Simler Hall

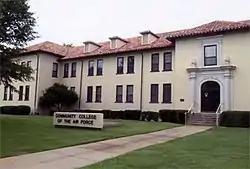

Simler Hall (also known as Building 836) is the oldest building on Maxwell Air Force Base in Montgomery, Alabama. Built in 1927, it now serves as the headquarters for the Holm Center. It is named for General George B. Simler, former commander of the Air Training Command. It was listed on the National Register of Historic Places in 1988.